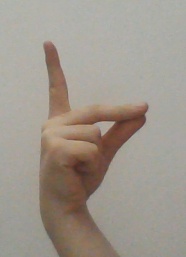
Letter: ta